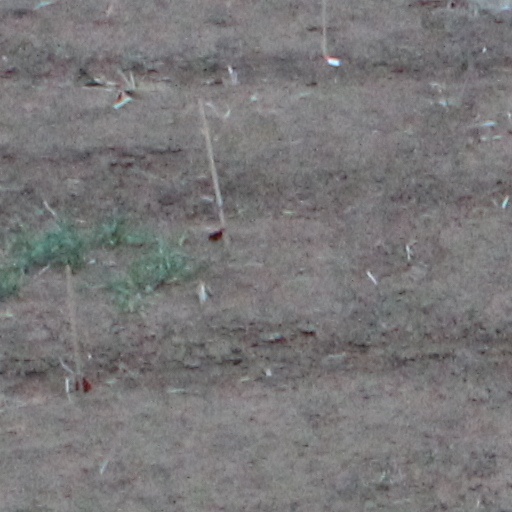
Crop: wheat